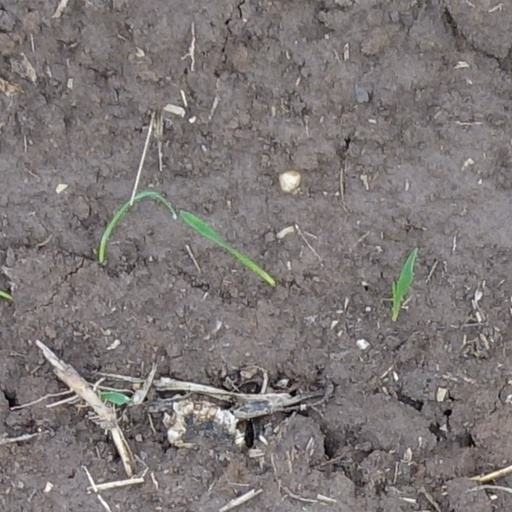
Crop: wheat